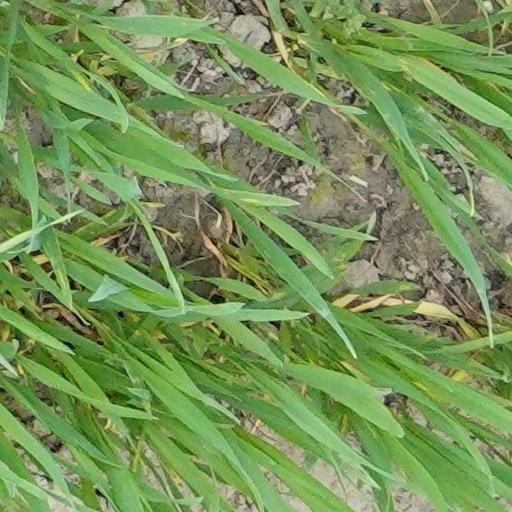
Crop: wheat